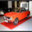
Label: automobile